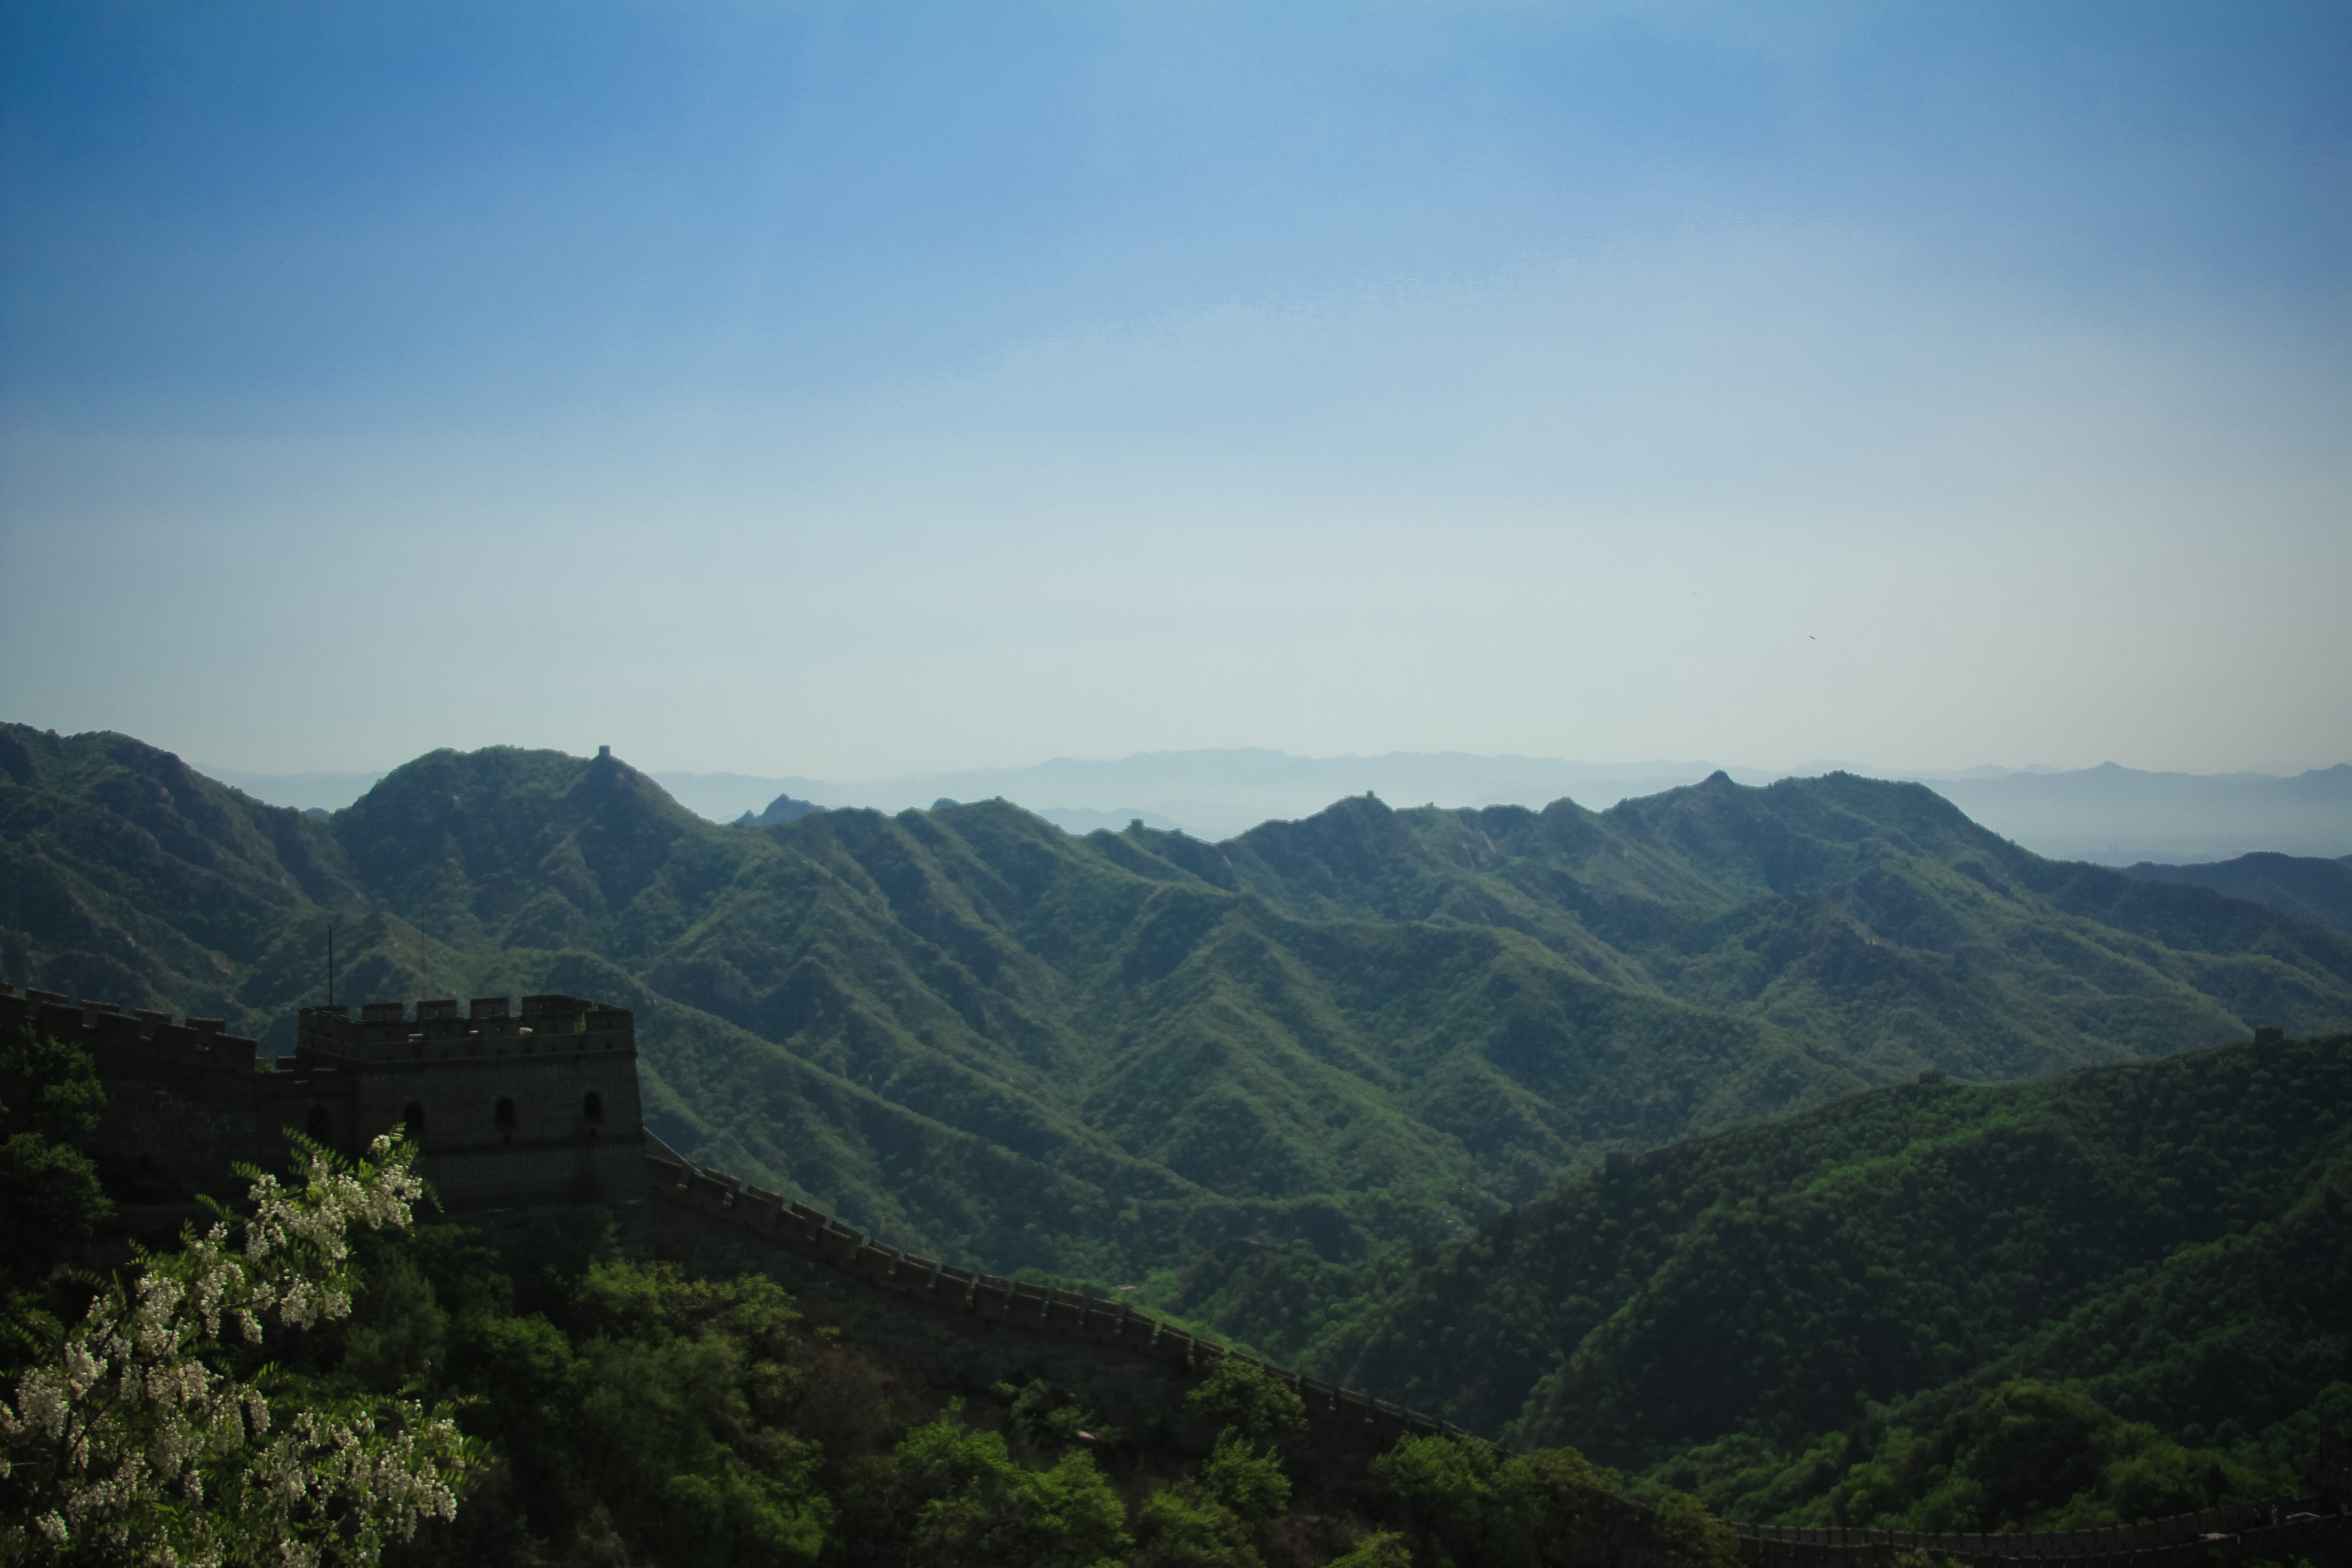
landscape, nature, mountain, hill, valley, mountain range, ridge, summit, plateau, fell, landform, mountain pass, geographical feature, atmospheric phenomenon, mountainous landforms